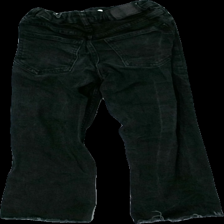
View: back
Type: Jeans
Category: Children
Brand: Lager 157
Colors: Black
Material: unknown
Cut: Regular
Size: 140
Stains: Minor
Price range: <50
Recommended usage: Remake